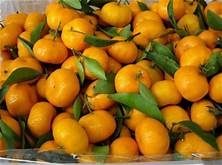
Label: mandarine